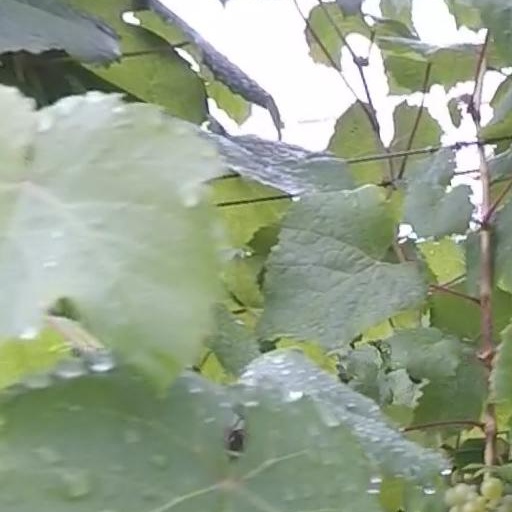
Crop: grape